Holloway brooch

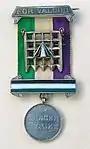
Violet Ann Bland's Hunger Strike Medal and Holloway Brooch

Beginning in 1902 Holloway Prison was a female-only prison in London, England. In the early part of the twentieth century many suffragettes were incarcerated at the prison. As their actions became more militant the women received more severe sentences. Once in prison the women continued their protests, eventually going on hunger strikes as they demanded to be designated as "political prisoners".